Operation Frequent Wind

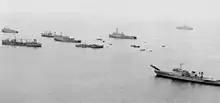
Ships of TF 76 wait off Vũng Tàu for the start of the operation

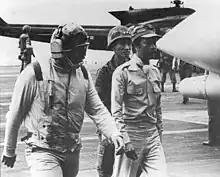
Air Vice Marshal Ky arrives on USS "Midway".

With the fall of Saigon imminent, between 18 and 24 April the U.S. Navy assembled ships off Vũng Tàu under Commander Task Force 76, RADM Don Whitmire.